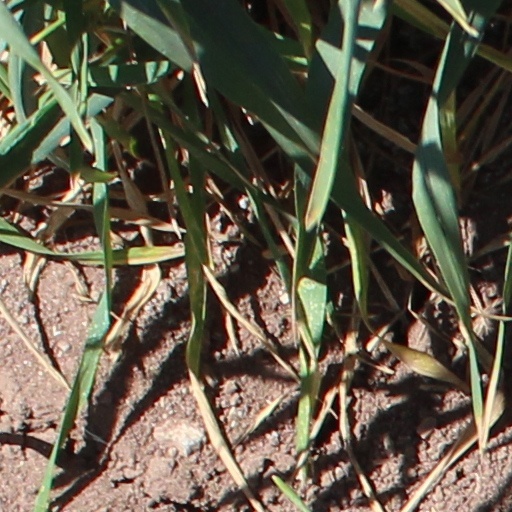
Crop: wheat